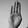
ASL letter: B